N-420 road (Spain)

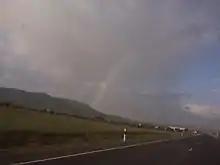
N420 between Puerto Lápice - Herencia

The road starts 36 km east of Córdoba at Montoro (Junction 356 of the Autovía A-4). The N-420 runs north through the heavily wooded Sierra Morena passing over the Puerto de Niella (902m) then crossing the valley of the Rio Montoro before taking the Puerto Pulido to Puertollano. The AVE Sevilla-Madrid runs parallel to the road on its way to Ciudad Real.